Joseph Gallieni

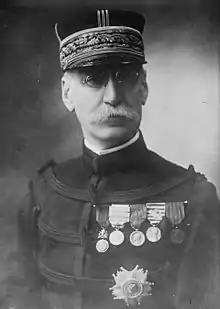
Gallieni in 1910

Joseph Simon Gallieni (24 April 1849 – 27 May 1916) was a French military officer, active for most of his career as a military commander and administrator in the French colonies where he wrote several books on colonial affairs.